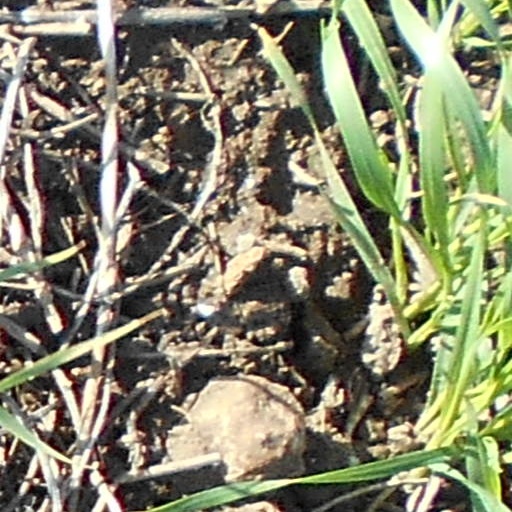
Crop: wheat